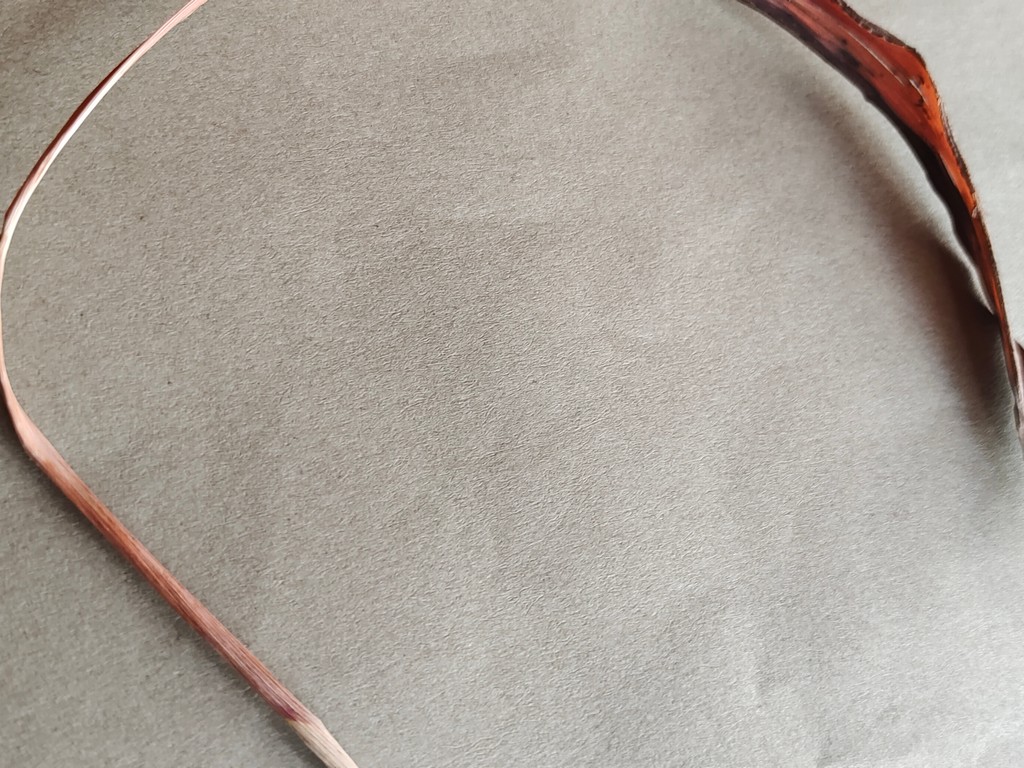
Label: Dried